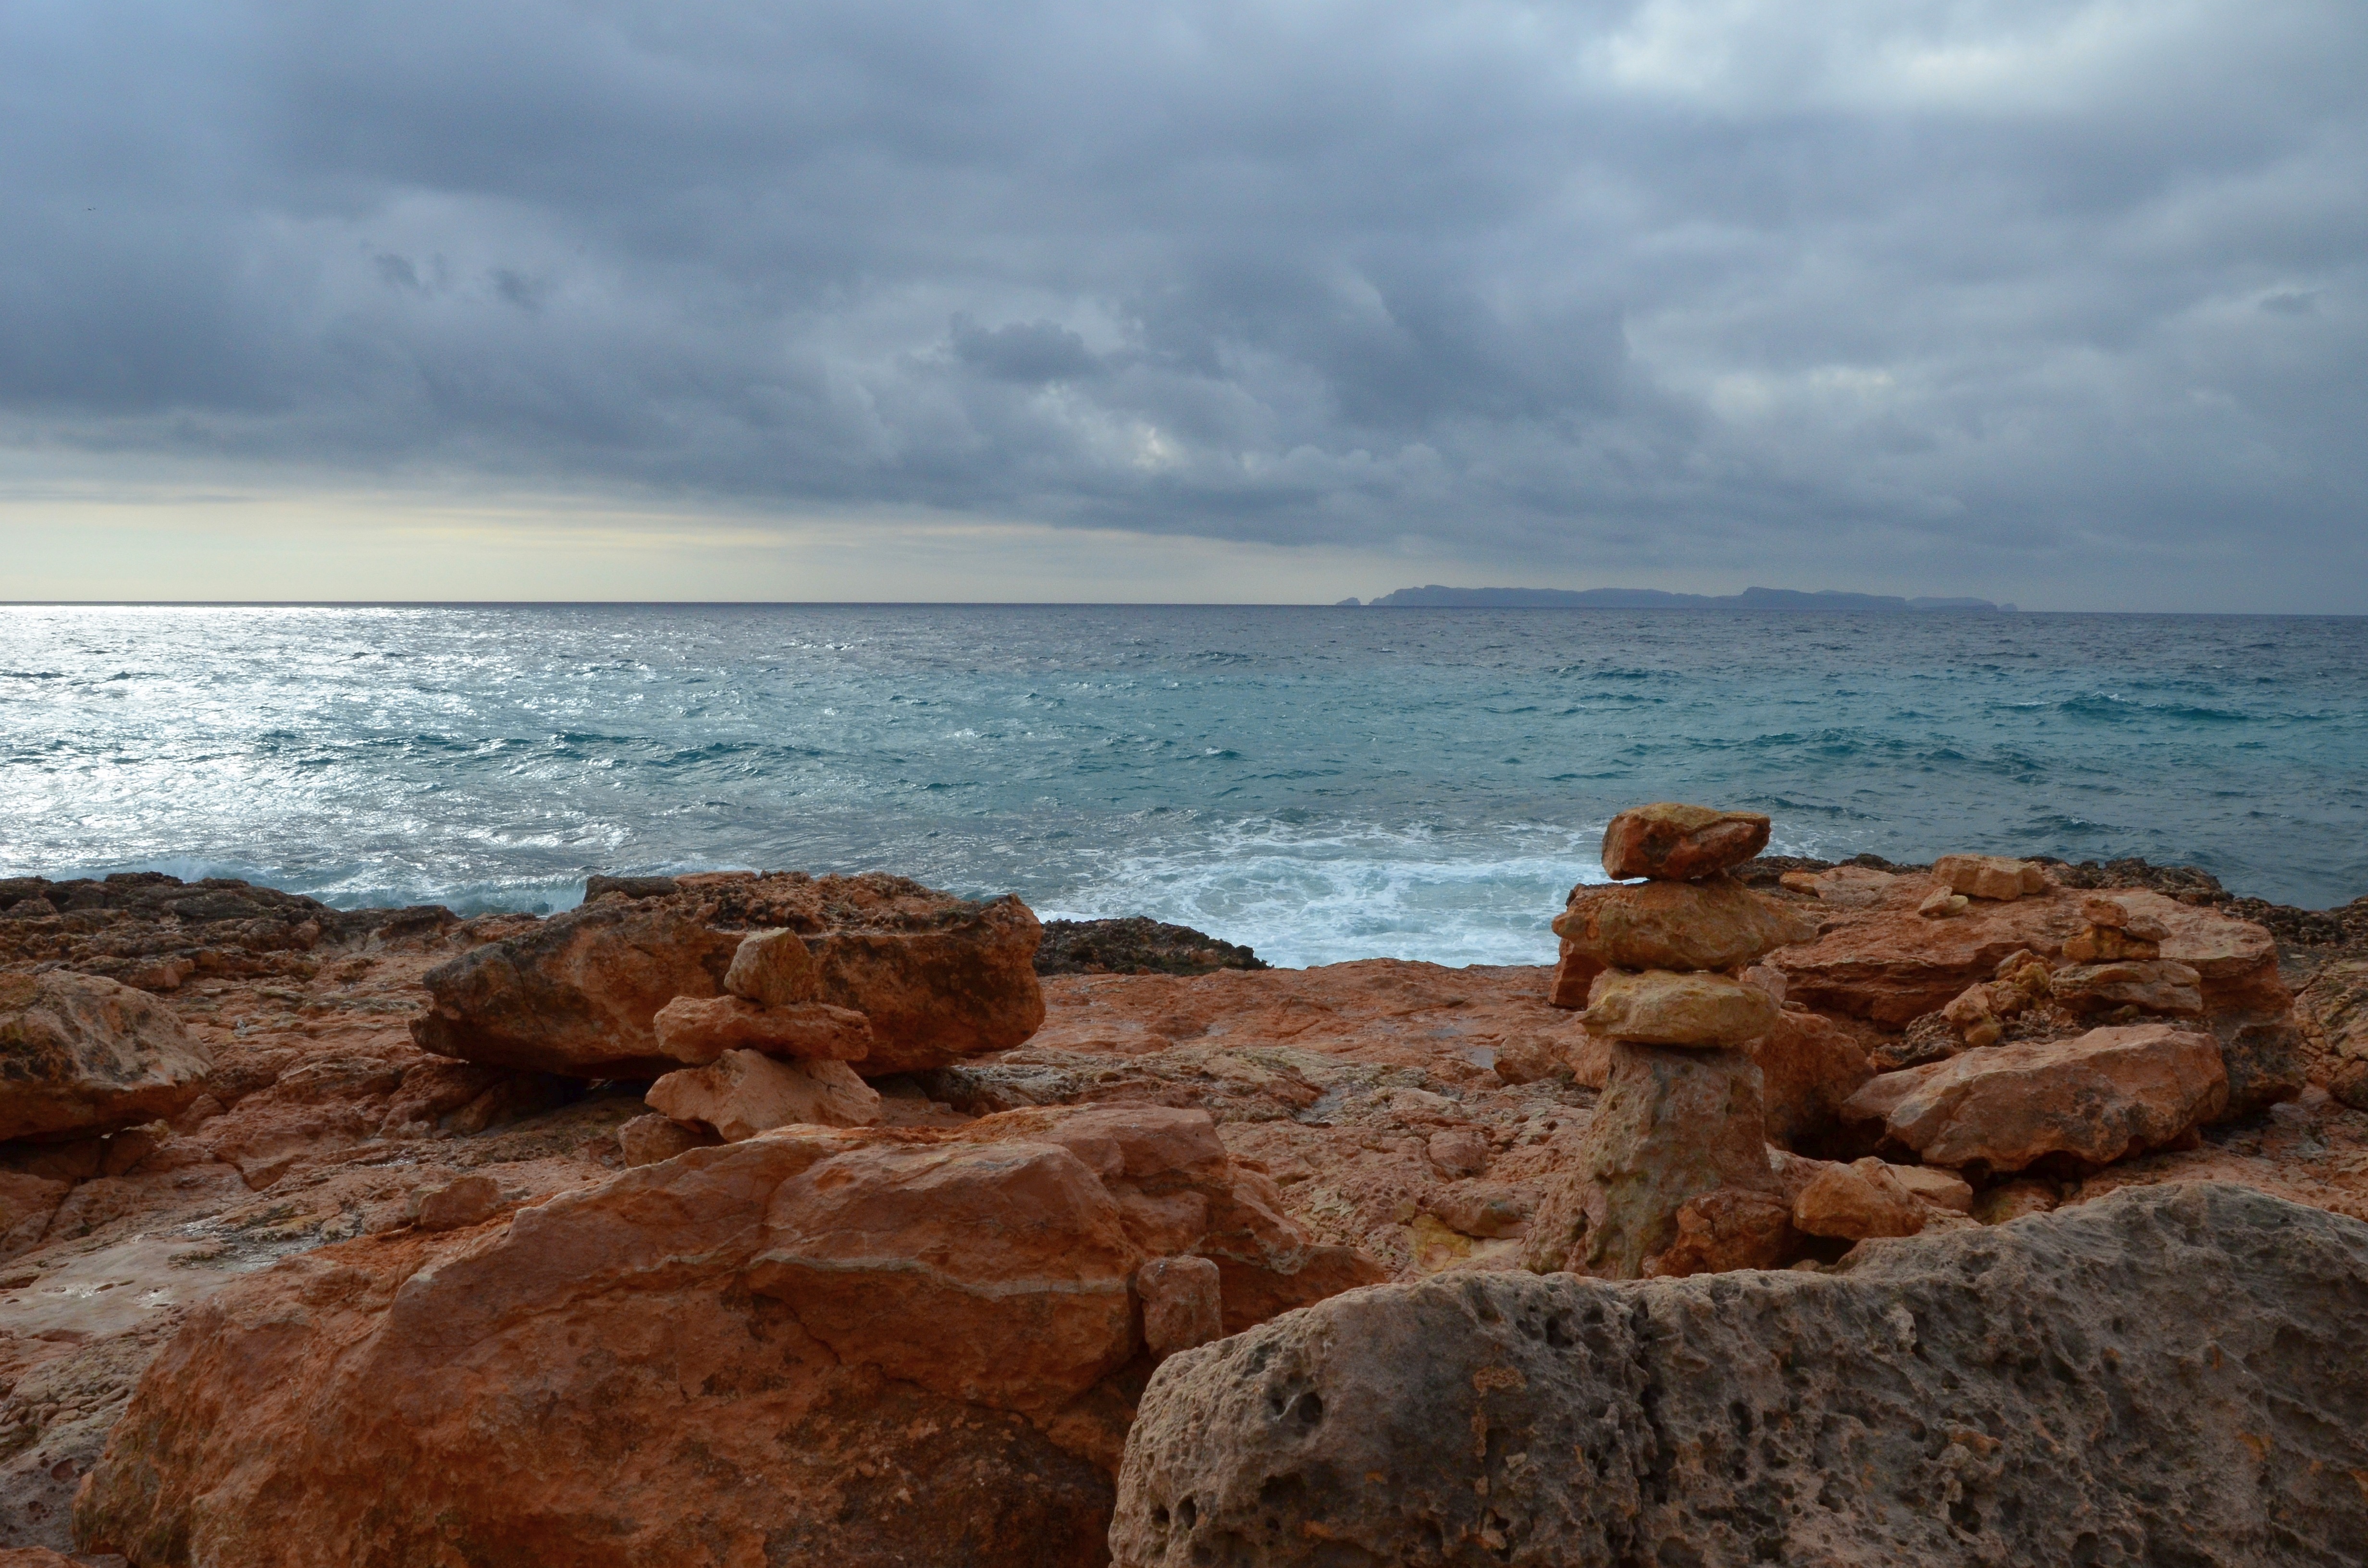
beach, landscape, sea, coast, water, sand, rock, ocean, horizon, cloud, shore, wave, vacation, cliff, cove, bay, terrain, material, body of water, geology, mallorca, cape, wind wave, cabrera, cap ses salines